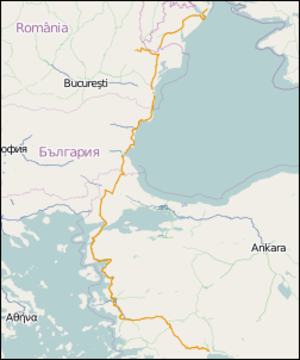
La route européenne 87 est une route reliant Odessa à Antalya.